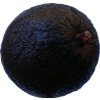
Label: black_avocado